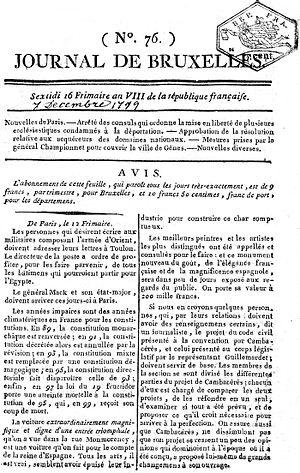
La francisation de Bruxelles correspond à la transition qu'a effectuée Bruxelles au cours des deux derniers siècles d'une ville quasiment entièrement néerlandophone en une ville avec le français pour langue majoritaire et lingua franca. À côté d'une immigration française et wallonne, cette progression du français s'explique avant tout par la conversion linguistique de la population flamande au cours des générations.
Le bailliage teutonique de Biesen est une ancienne circonscription territoriale de l'ordre teutonique regroupant ses possessions dans ce qui est aujourd'hui le nord de la Belgique, le sud des Pays-Bas et le nord de la Rhénanie. Son siège était la commanderie d'Alden Biesen, dans l'actuel Limbourg belge.
La seconde annexion française des États de Belgique est la période d'occupation par la France des Pays-Bas autrichiens et de la Principauté de Liège en 1794, avec l'annexion de ces territoires par la France en 1795 et l'intégration de ces États dans la Première République française puis dans la France impériale.
La période française de l'histoire de Belgique s'étend de l'occupation des Pays-Bas autrichiens et de la Principauté de Liège en 1792 suivie de l'annexion de ces territoires par la France en 1795 puis à leur cession officielle à perpétuité à la France par l'empereur du Saint-Empire, ancienne puissance souveraine, lors du traité de Campo-Formio du 18 octobre 1797, jusqu'à à la chute de l'Empire en 1814.